Palmach

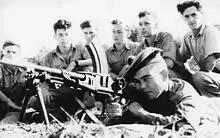
Small arms training of B Company

For seven months after the assassination of Lord Moyne by Lehi in 1944, members of the Palmach under the command of Shimon Avidan were involved in the Saison activities, in which they cooperated with the British in an attempt to crush the Irgun and Lehi. However, with David Ben-Gurion's decision, 1 October 1945, to launch an armed struggle against the British, the Palmach entered an alliance with the dissident groups, called The Hebrew Resistance Movement. On 10 October 1945 a force led by Yitzhak Rabin raided the prison at Atlit freeing 208 Jewish prisoners. The first joint operation took place on 31 October 1945 when the Palmach sank three British patrol boats, 2 in Haifa and one in Jaffa, and were involved in 153 bomb attacks on bridges and culverts of the railway system.